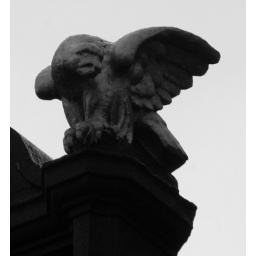
This is in the corner of the roof of the 'Heist' building in West Str. Brighton.